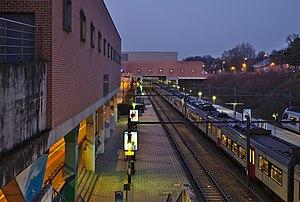
La gare de Louvain-la-Neuve est une gare ferroviaire belge de la ligne 161D d'Ottignies à Louvain-la-Neuve. Elle est située à Louvain-la-Neuve, section de la commune d'Ottignies-Louvain-la-Neuve, dans la province du Brabant wallon, en région wallonne.